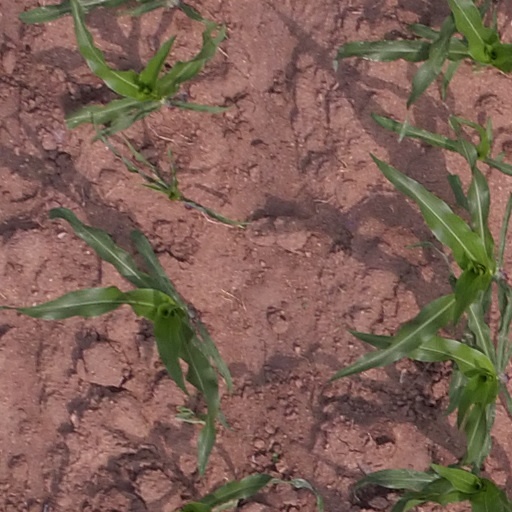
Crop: maize; corn